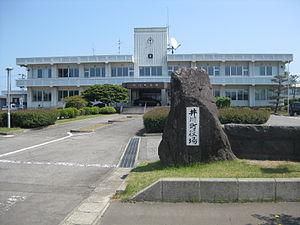
Ikawa est un bourg du district de Minamiakita, dans la préfecture d'Akita, au Japon. Il est situé au bord du lac Hachirō.